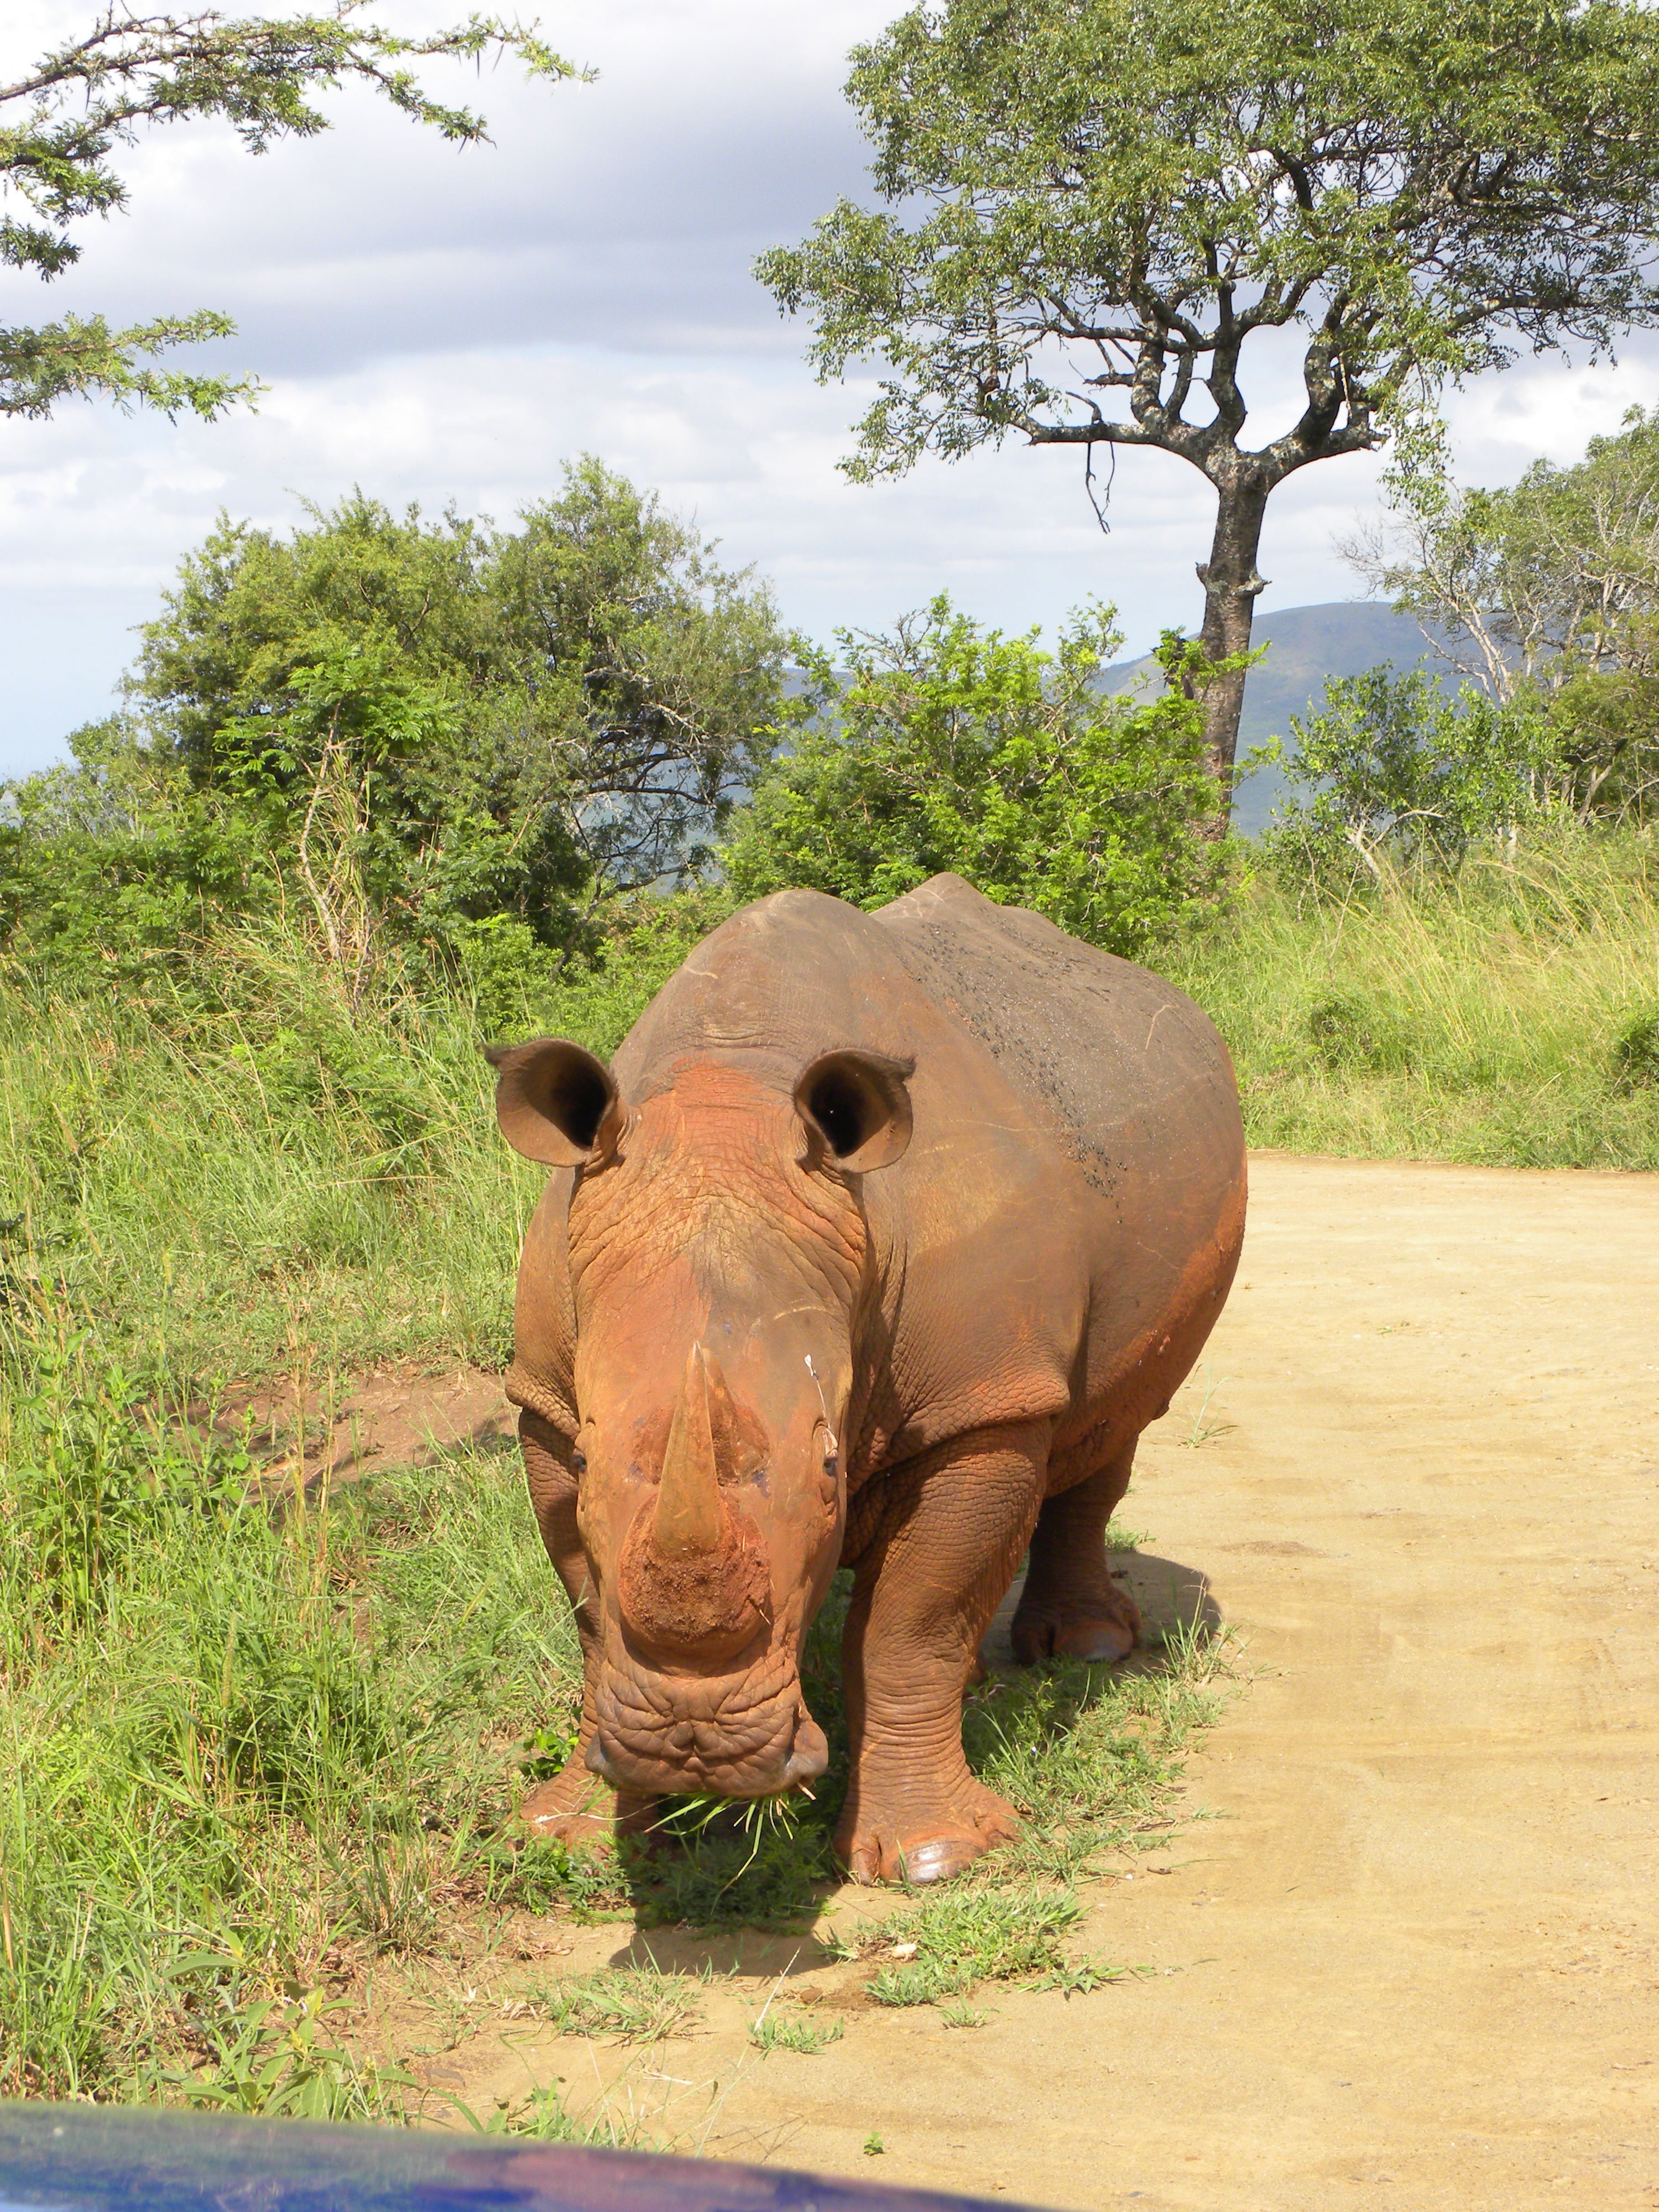
adventure, wildlife, mammal, fauna, savanna, elephant, rhino, rhinoceros, safari, south africa, wild animals, indian elephant, elephants and mammoths